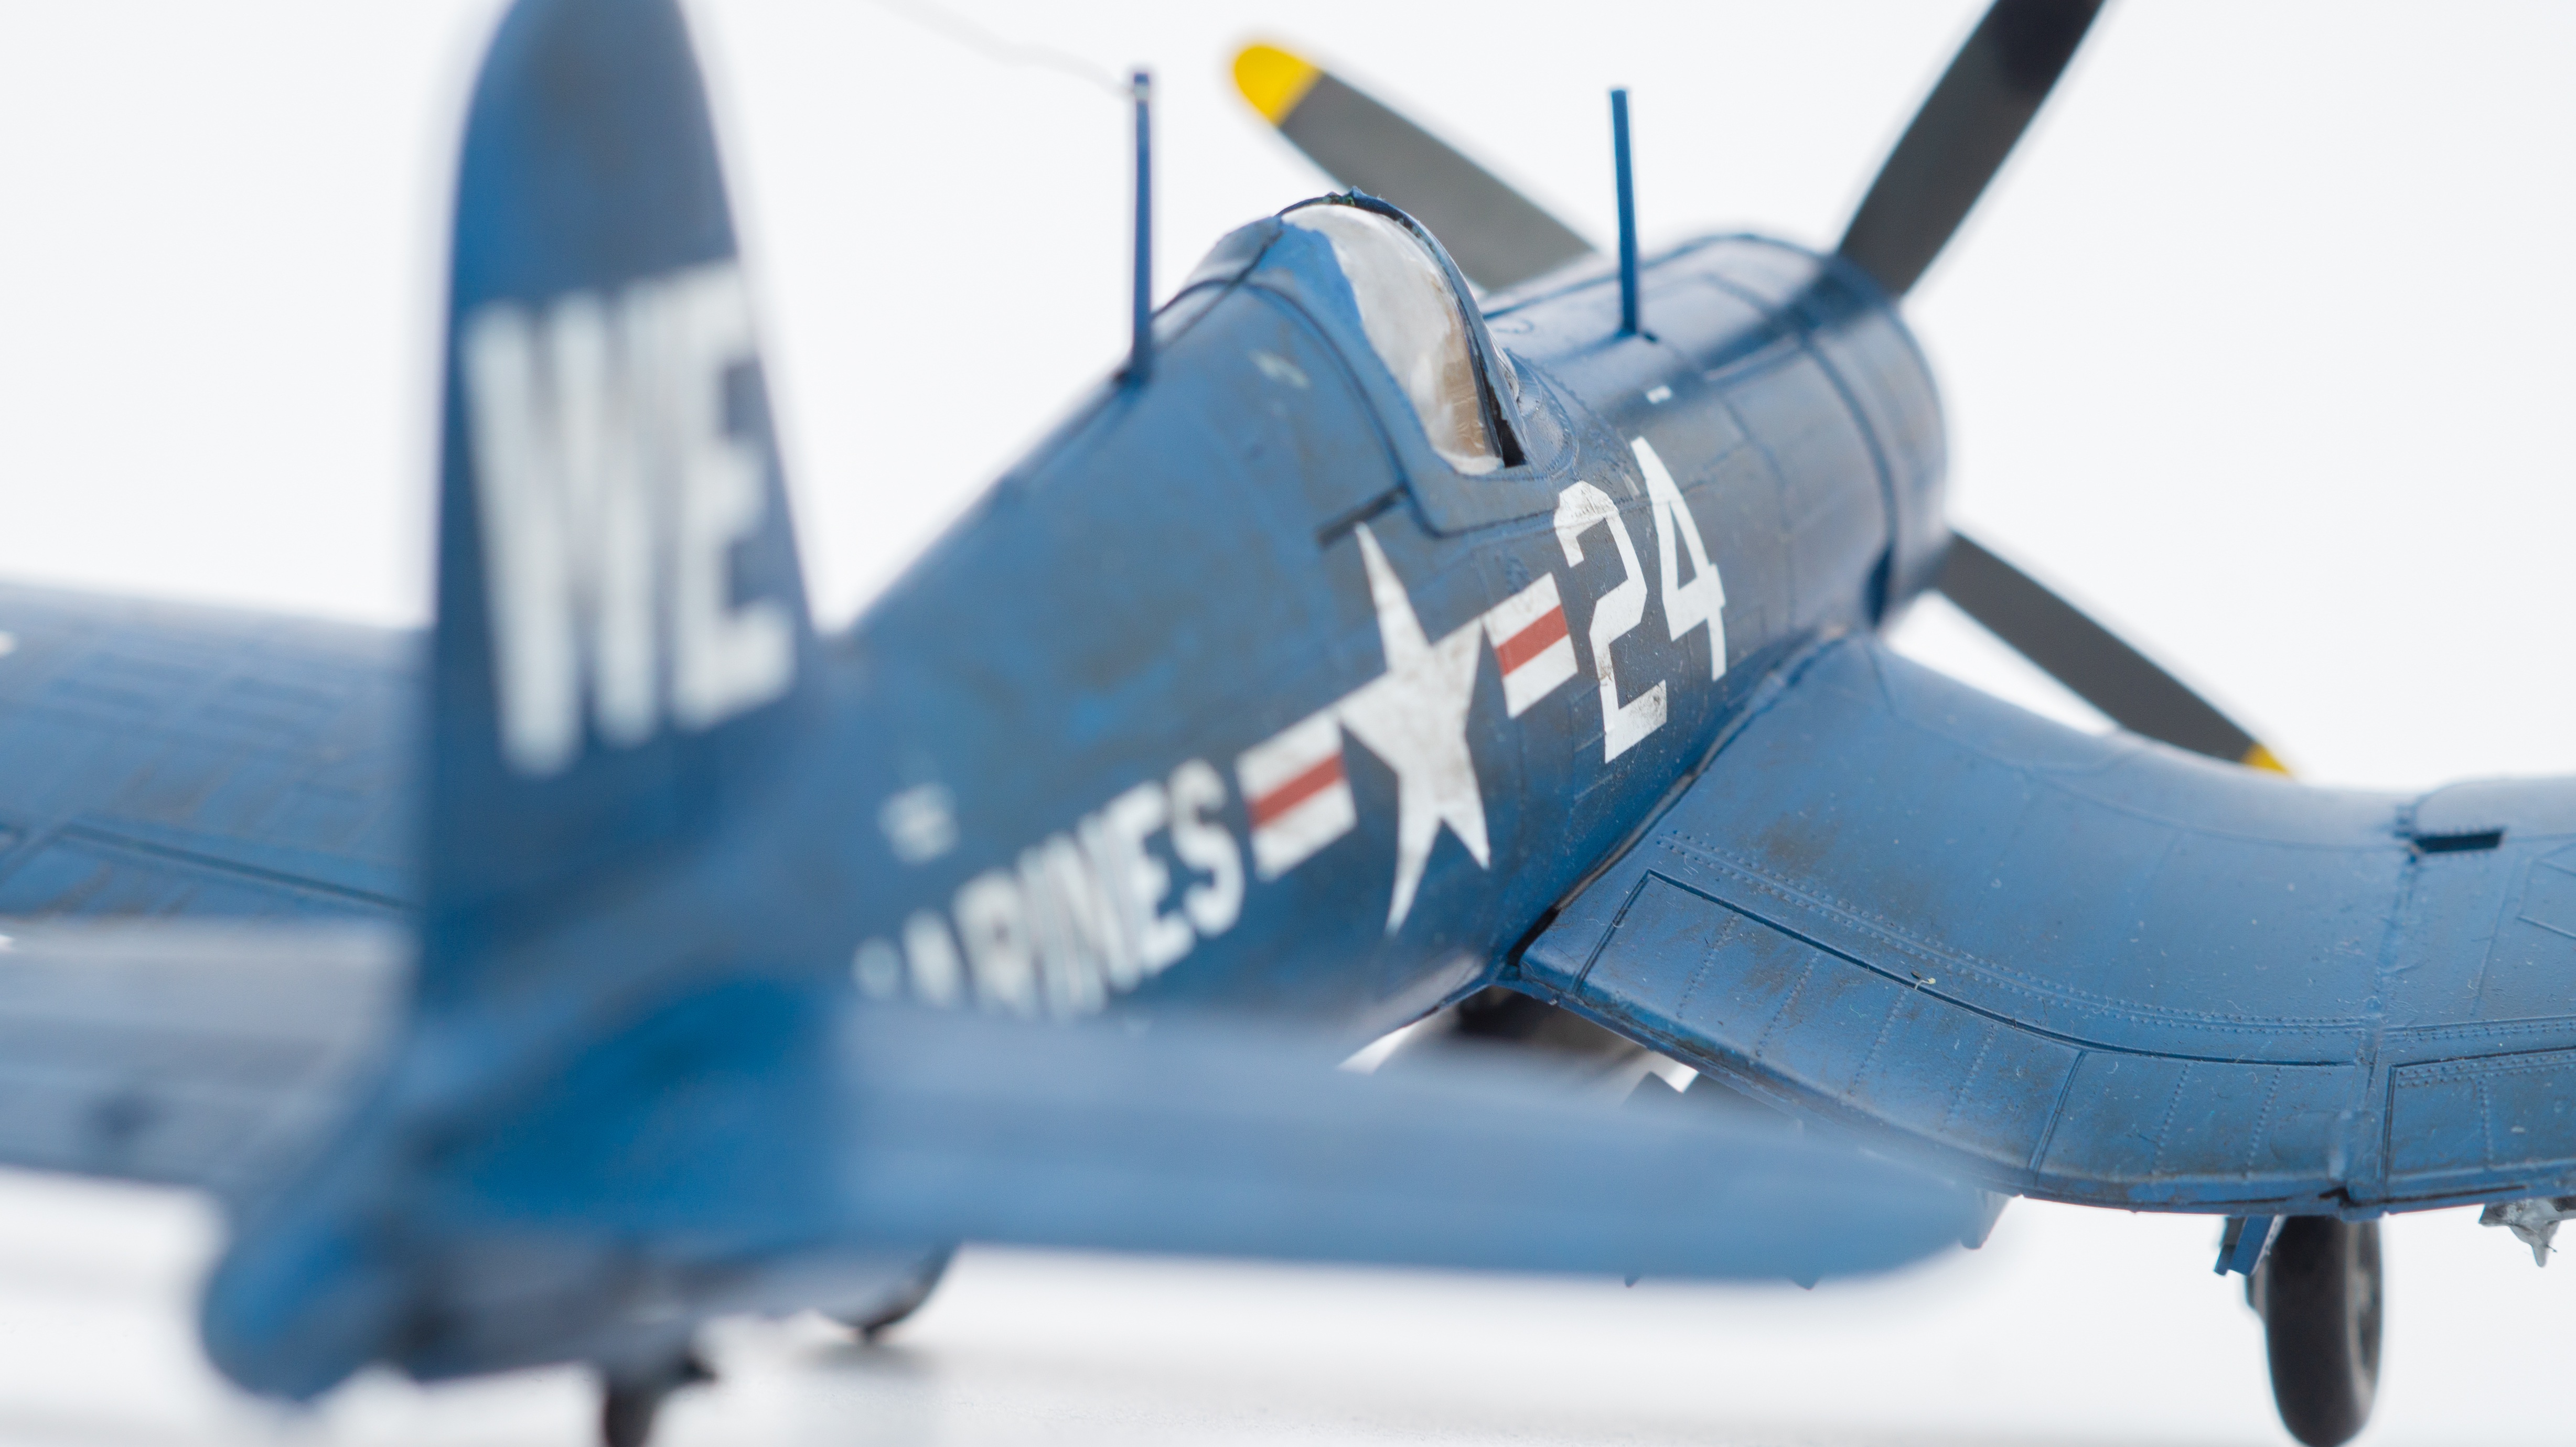
model, monoplane, aircraft, Toy airplane, aerospace manufacturer, vought f4u corsair, airplane, propeller, aircraft engine, aviation, ground attack aircraft, fighter aircraft, propeller driven aircraft, wing, military aircraft, air racing, vehicle, jet aircraft, light aircraft, toy vehicle, electric blue, flap, general aviation, flight, aerospace engineering, tire, wheel, automotive wheel system, turboprop, windshield, scale model